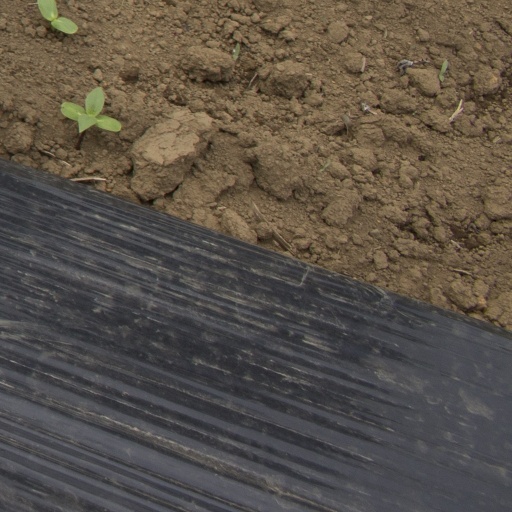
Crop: Jerusalem artichoke